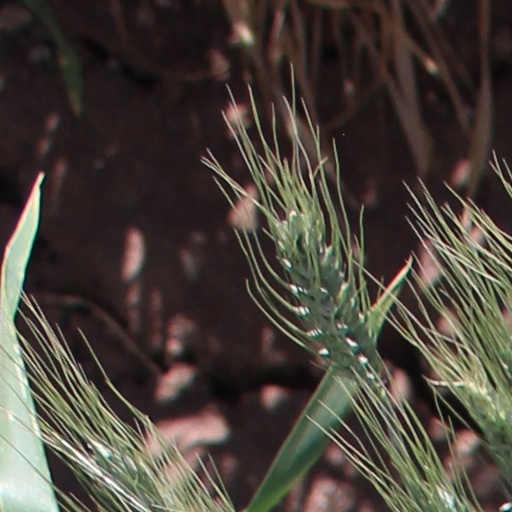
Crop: wheat